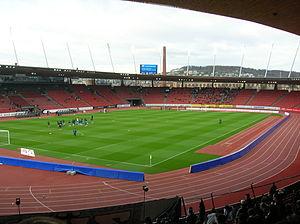
Stade du Letzigrund à Zurich
L'édition 2008 du Championnat d'Europe de football s'est disputée du 7 au 29 juin 2008 en Autriche et en Suisse.
Le stade du Letzigrund est un stade situé à Zurich. Il accueille chaque année le fameux meeting d'athlétisme Weltklasse Zürich qui fait partie de la Diamond League. Ce stade aura été le théâtre de 27 records du monde et aura vu défiler les plus grands de ce sport. En 2006, il fut entièrement détruit pour faire place à un tout nouveau stade dans l'optique de l'Euro 2008.
La saison 2019-2020 de Super League est la cent vingt-troisième édition du championnat de Suisse de football, opposant les dix meilleurs clubs suisses en matchs aller-retour hebdomadaires.